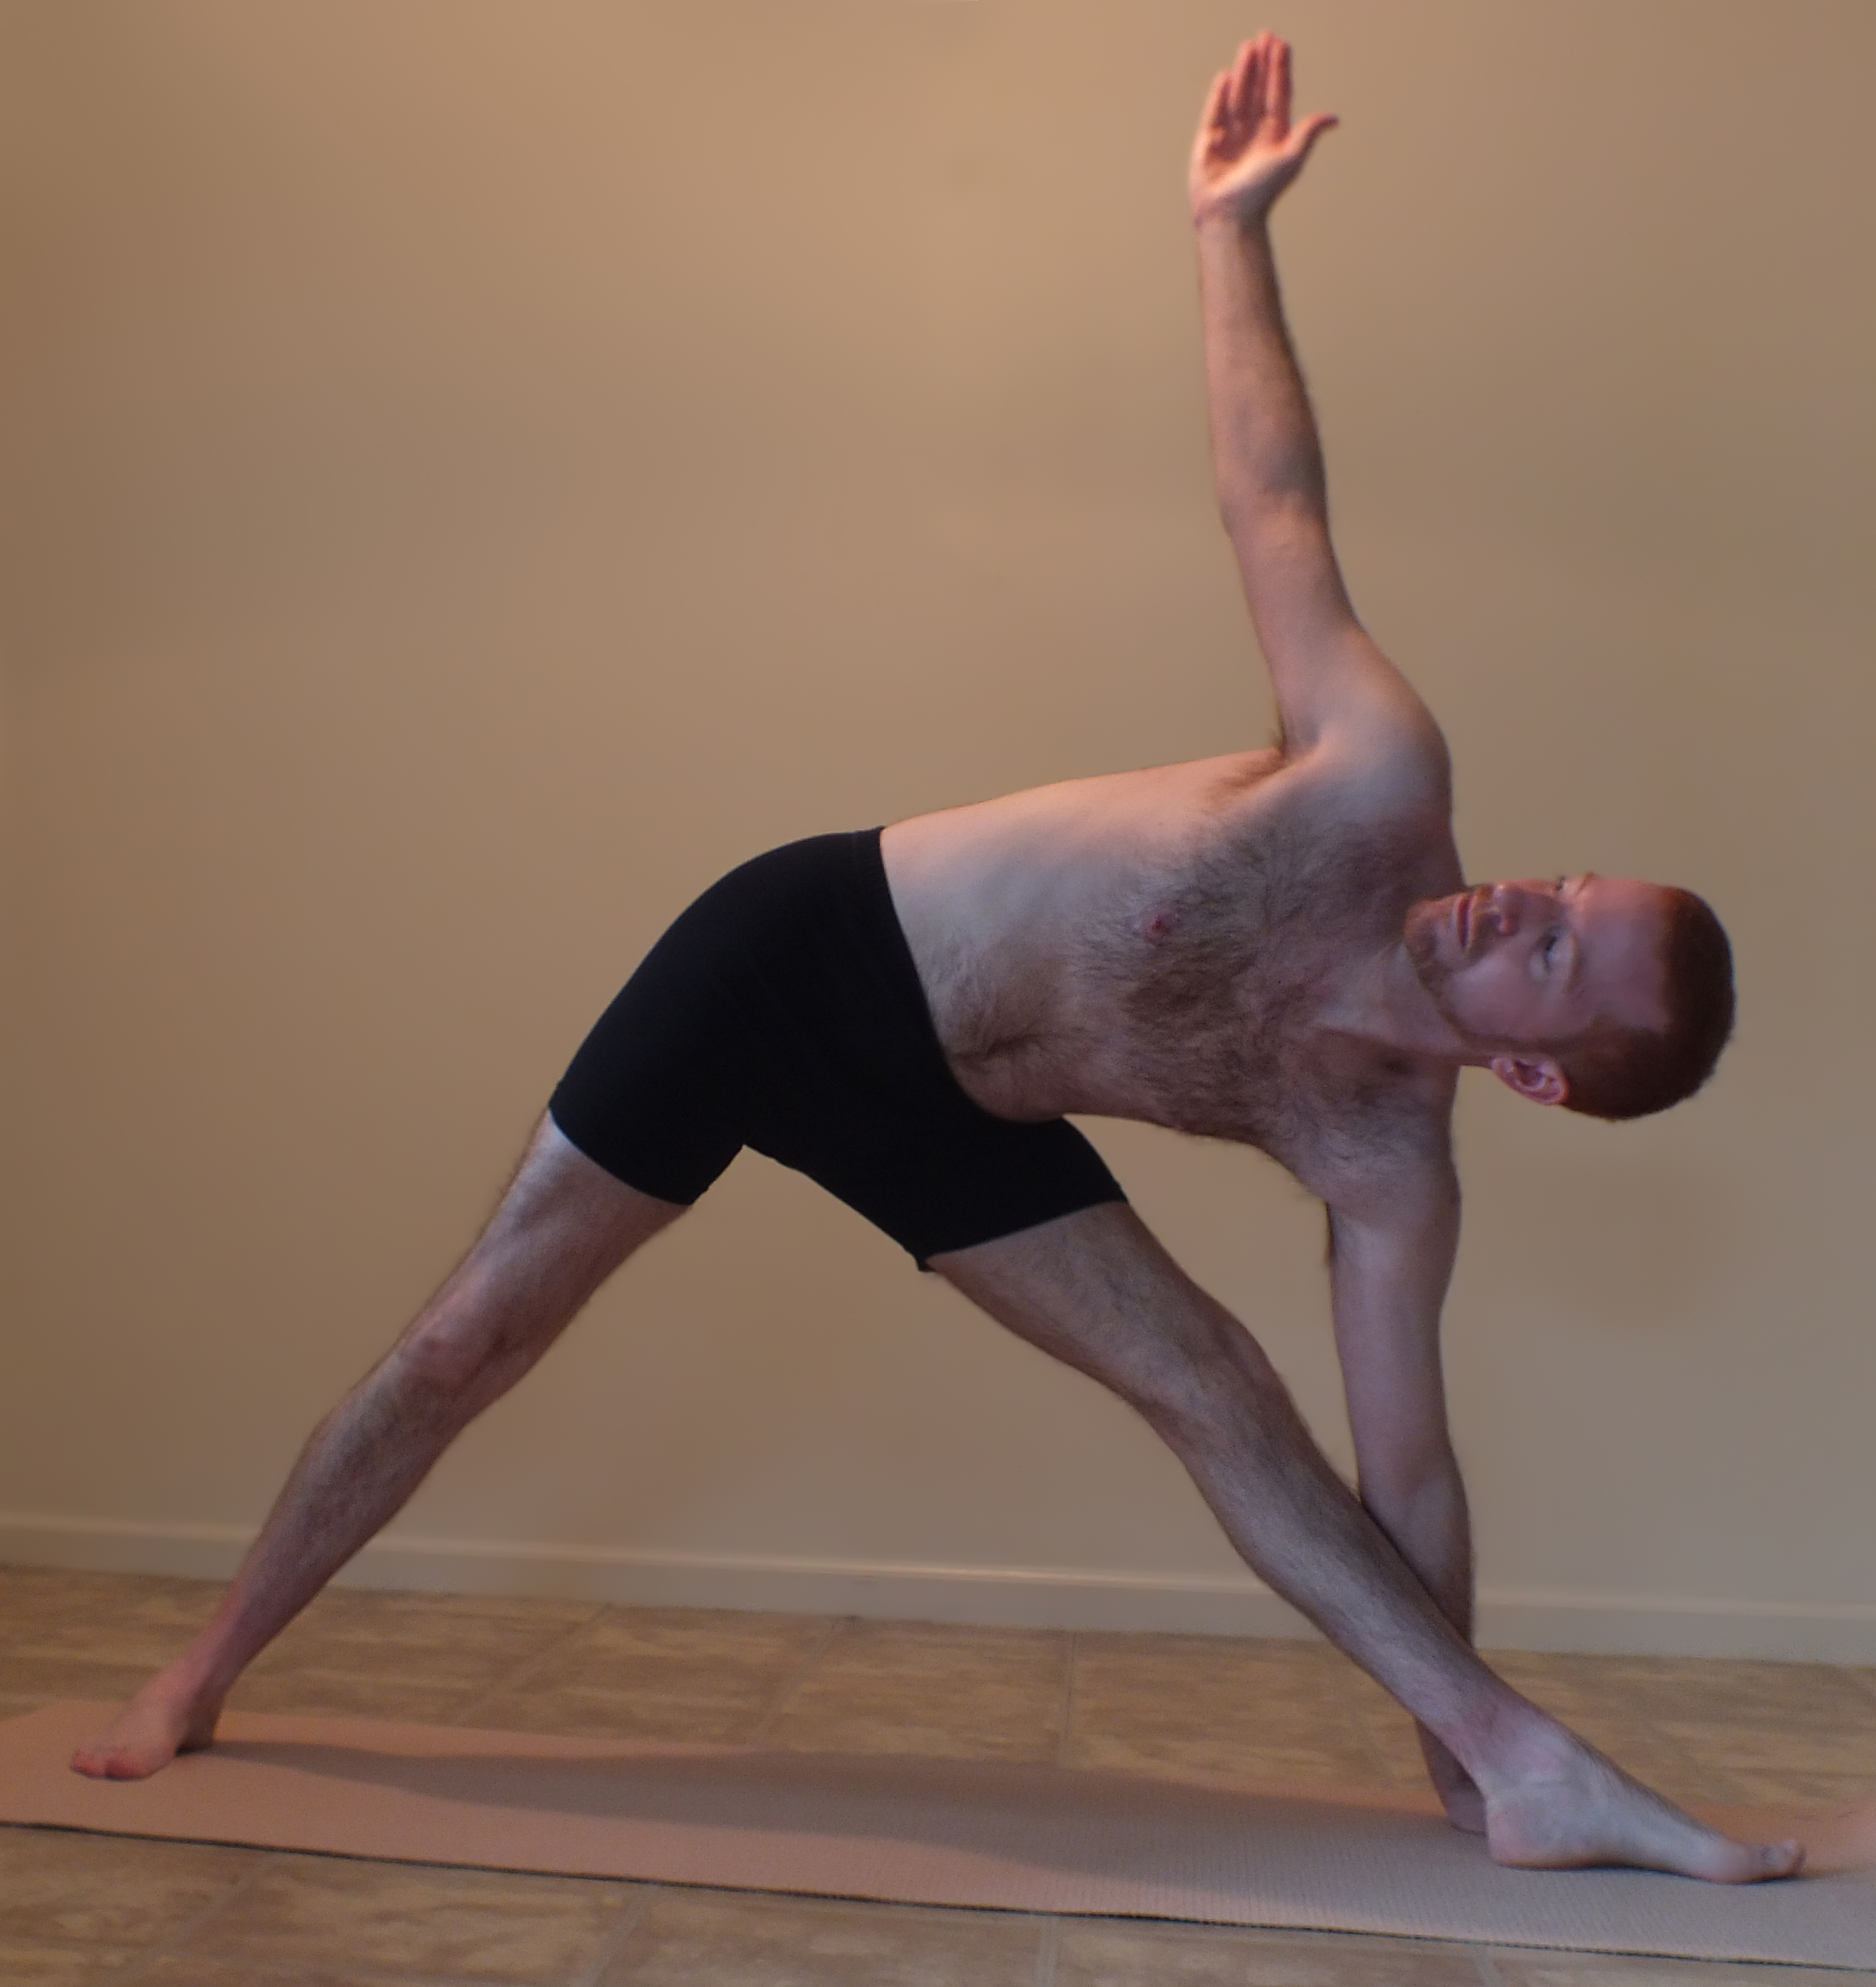
man, male, leg, exercise, arm, muscle, human body, creativecommons, sports, selfportrait, self, stretch, stretching, yoga, pose, asana, trikonasana, trianglepose, martial arts, combat sport, individual sports, modern dance, physical fitness, contact sport, striking combat sports